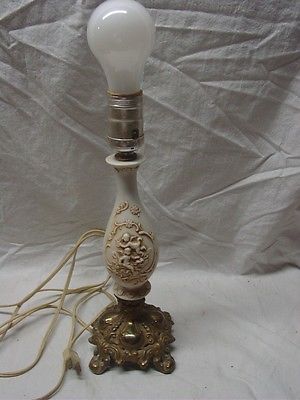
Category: lamp